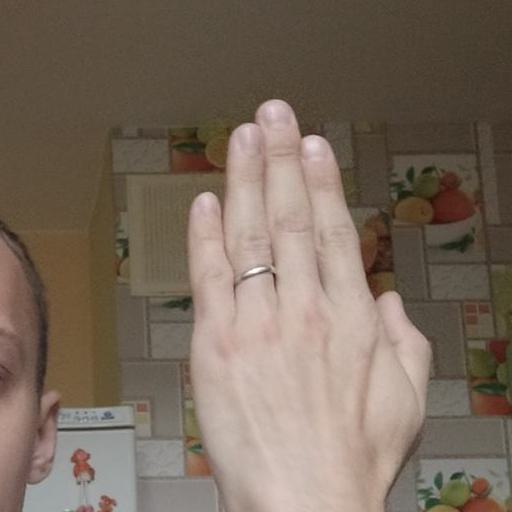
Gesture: stop_inverted